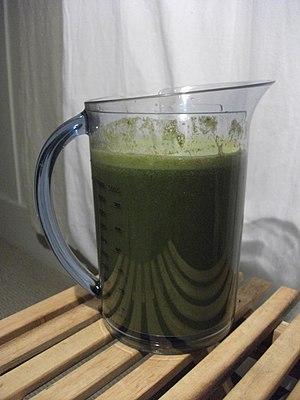
Le régime Jus est un régime miracle à la mode dans lequel la personne ne consomme que des jus de légumes et des jus de fruits, sans consommer d'aliments solides. Il est utilisé pour la détoxication du corps, un traitement de médecine alternative et fait souvent partie des régimes de détoxication. Le régime peut durer généralement de deux à sept jours et implique un certain nombre de fruits et de légumes et même d’épices qui ne font pas partie des jus typiquement vendus ou consommés dans le régime alimentaire occidental moyen. Ce régime est parfois promu avec des affirmations invraisemblables et non fondées sur ses bienfaits pour la santé.